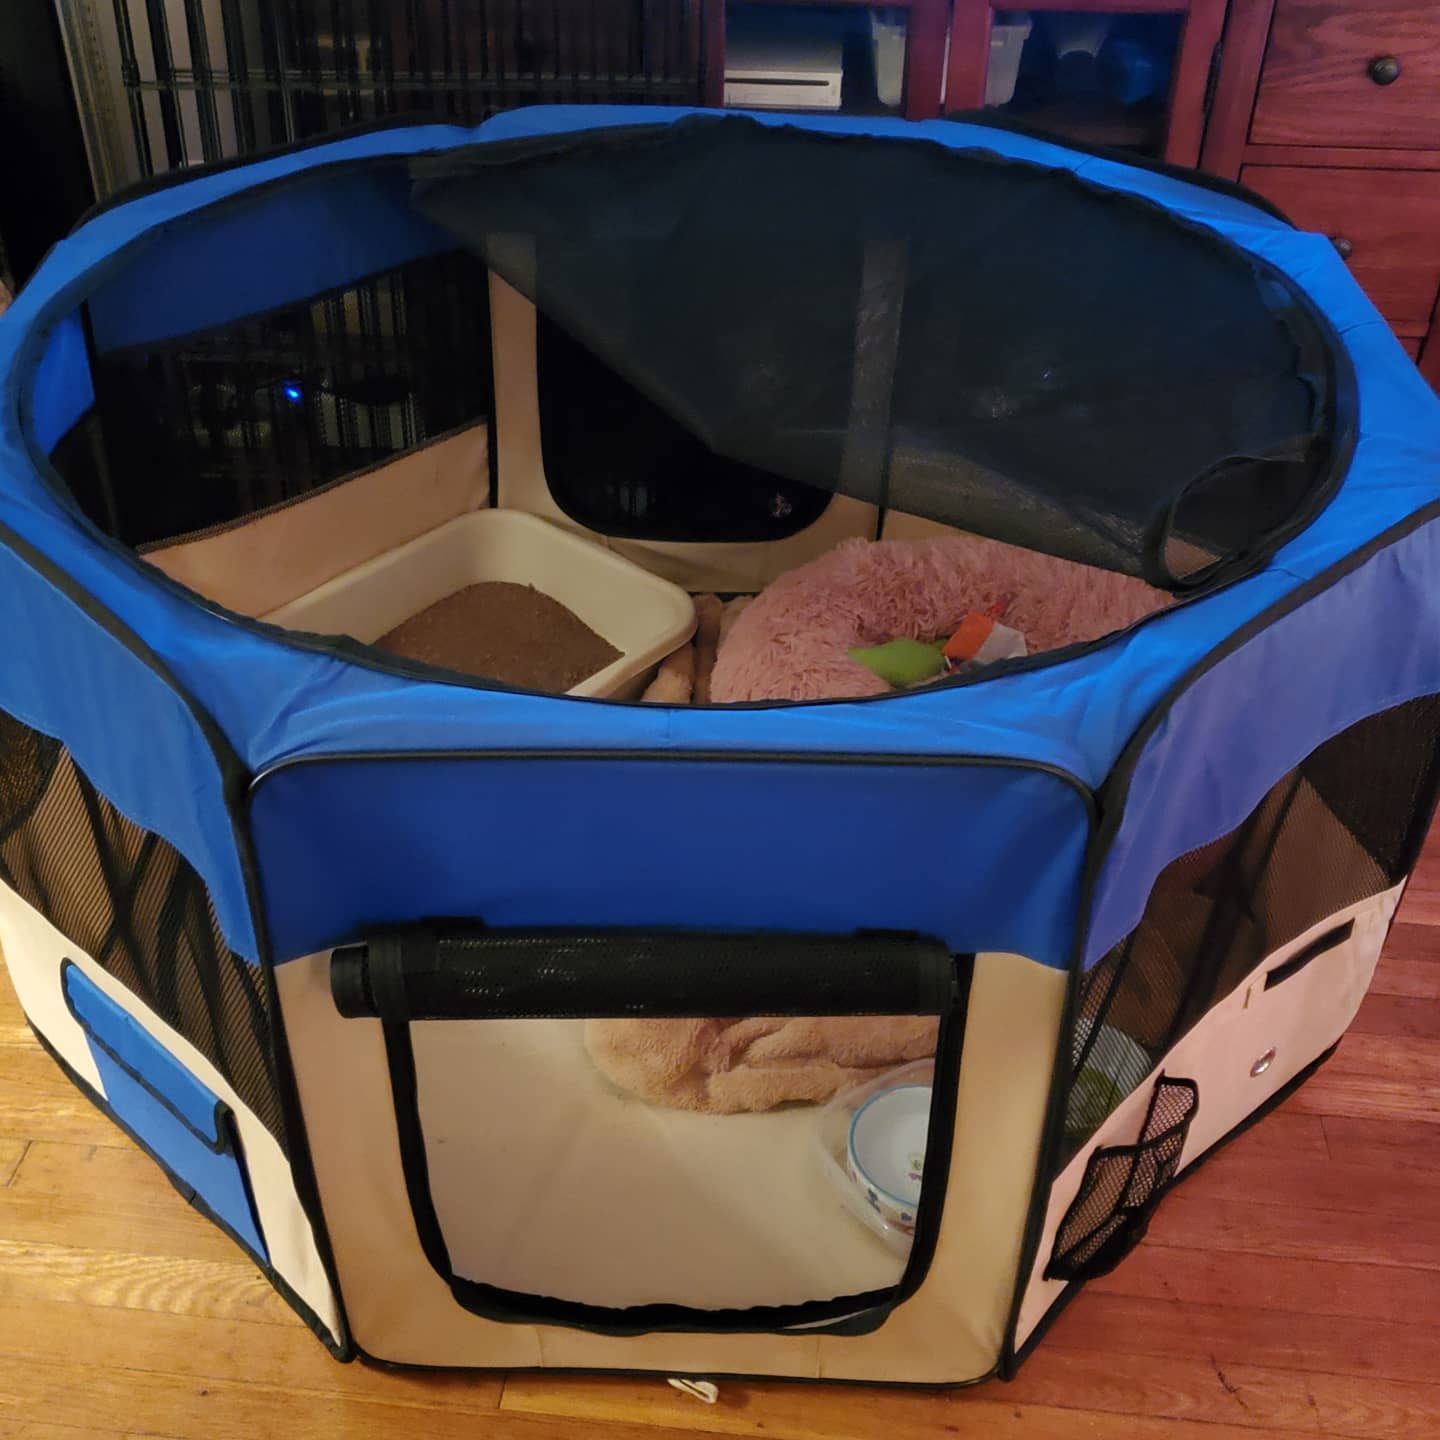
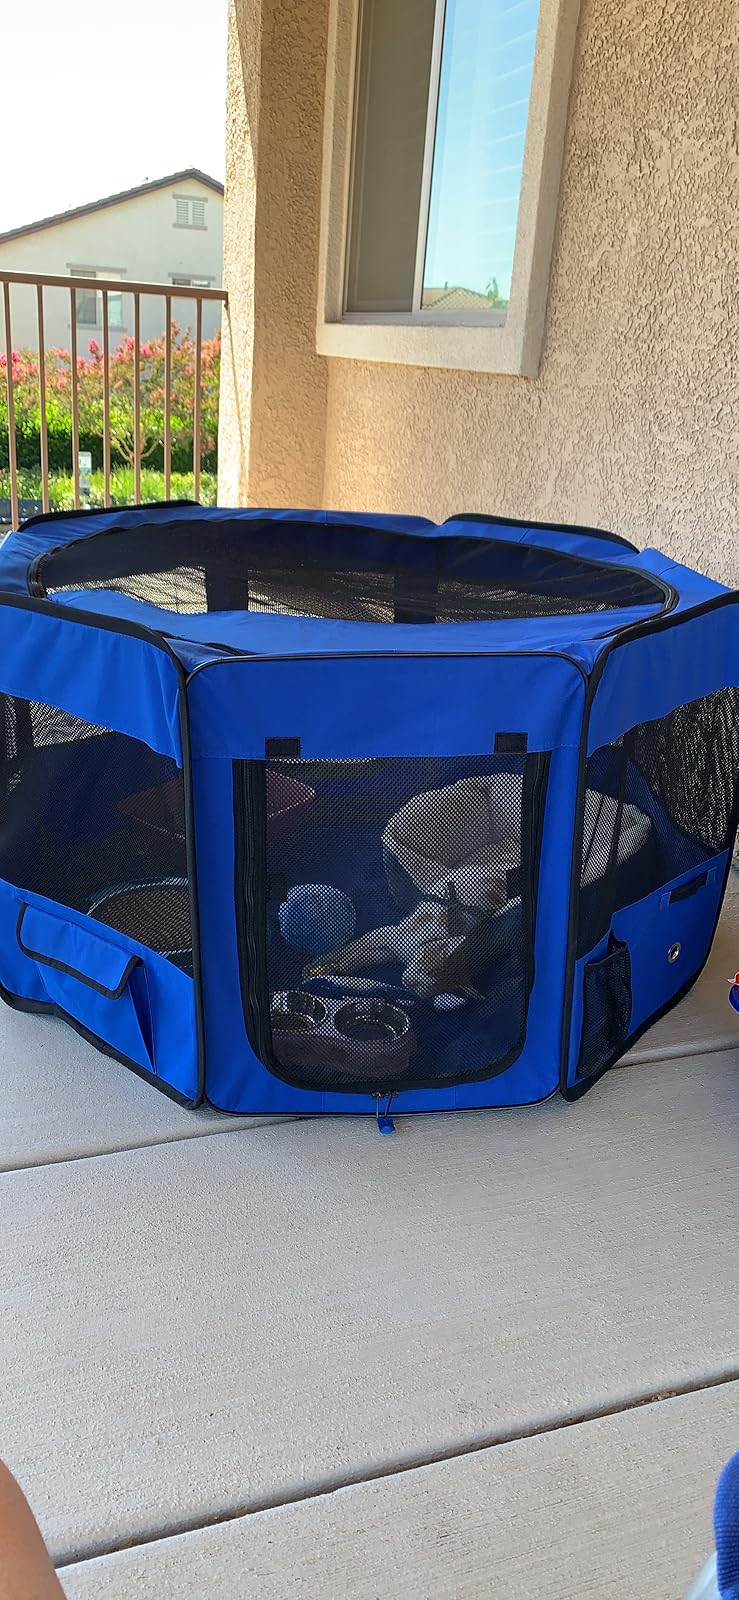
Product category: items_kennel
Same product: no